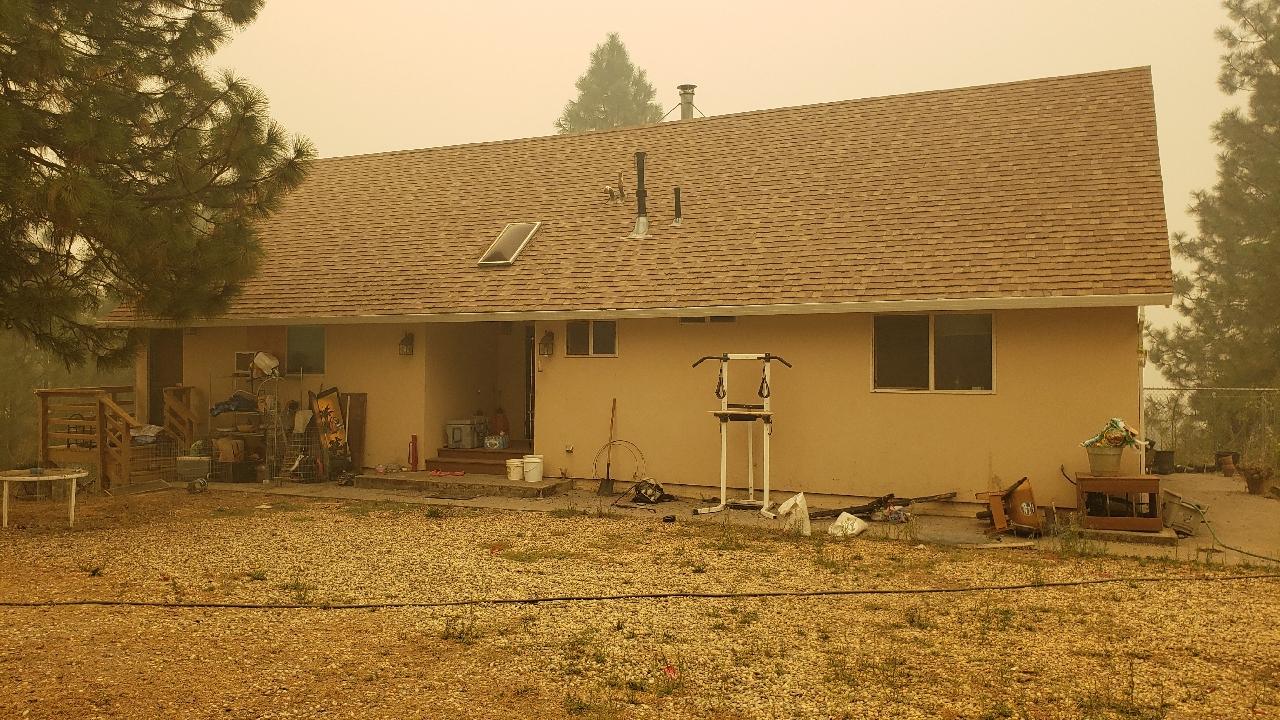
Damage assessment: no_damage